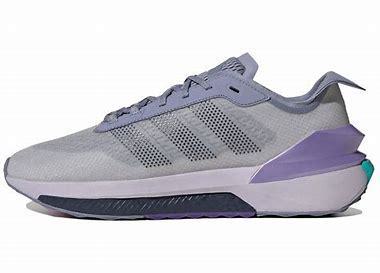
Brand: Adidas
Model: Avryn